Saints Row: The Third downloadable content

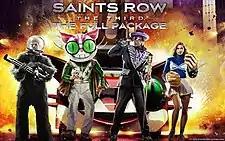
Promotional wallpaper image depicting the major themes of the downloadable content packs

Downloadable content for "" was announced before the game's November 2011 release along with a commitment from publisher THQ to support 40 weeks of content. Among smaller upgrades, three main content packs were released: "Genkibowl VII", "Gangstas in Space", and "The Trouble with Clones". Reviewers found all three packs short—around an hour in length—and considered "The Trouble with Clones" the best of the bunch.